SMS Hagen

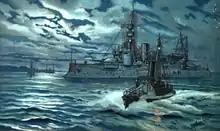
Illustration of "Hagen"

, named for the legendary hero Hagen, was laid down in September 1891 at the (Imperial Shipyard) in Kiel under the provisional designation "S". She was launched on 23 October 1893, having been christened by Otto Diederichsen, the director of the shipyard. She was commissioned for sea trials on 2 October 1894, under the command of (Corvette Captain) Karl Rosendahl. She was then assigned to the newly created Reserve Division of the Baltic Sea. The ship embarked on an individual training cruise from 13 May to 2 June 1895 before joining the Reserve Division on 11 June. She was present for the naval review held at the opening of the Kaiser Wilhelm Canal on 25 June.